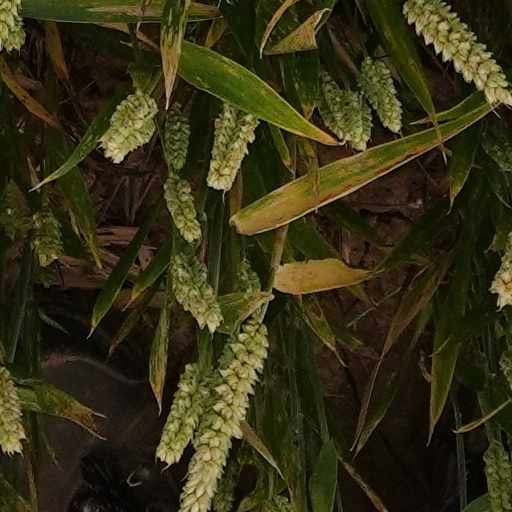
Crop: wheat